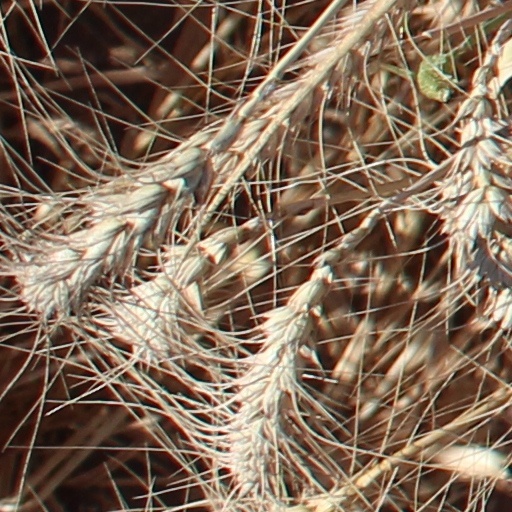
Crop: wheat